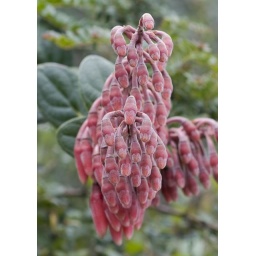
A red plant in the Cloud Forest